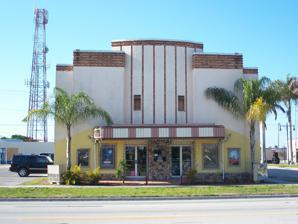
Building: Dixie Crystal Theatre
Country: United States of America
Year built: 1941
United States historic place Dixie Crystal Theatre U.S. National Register of Historic Places Show map of Florida Show map of the United States Location 100 E. Sugarland Hwy., Clewiston, Florida Coordinates 26°45′14″N 80°56′04″W / 26.75389°N 80.93444°W / 26.75389; -80.93444 Area less than one acre Built 1941 Built by Anderson, Earl Anderson Contracting Co. Architect C.A. Cone Architectural style Moderne NRHP reference No. 98001202 Added to NRHP September 25, 1998 The Dixie Crystal Theatre (also known as the Clewiston Theater ) is a historic site in Clewiston , Hendry County , Florida . It is located at 100 East Sugarland Highway . It first opened in 1941. In 1998, it was added to the U.S. National Register of Historic Places . It is a flat-roofed one-story masonry movie theater, built in a simplified Moderne style – one of the few buildings in the area to feature this type of architecture. In 1940, the building was commissioned by Mary Hayes Davis , a newspaper publisher and businesswoman who operated a chain of movie theaters in south Florida and the Lake Okeechobee region. It was her second theater in Clewiston with that name. Davis had opened the first Dixie Crystal Theatre at the corner of Sugarland Highway and Central Avenue in 1934. The theaters got their name from the local sugar industry product. The architect of the new Dixie Crystal Theatre was Chester A. Cone of West Palm Beach and Palm Beach, who also designed the Prince Theatre in Pahokee . The builder and contractor was Earl Anderson. It is 45 by 93 feet (14 m × 28 m) in plan. The Clewiston Theater was integrated peacefully on July 20, 1964, when five African American youths attended an evening show there for the first time. A Hendry County sheriff's deputy and a Clewiston policeman were present for the duration of the film. The theater closed briefly in 2011, but soon reopened, featuring live bands, first-run movies, and independent films. By early 2015, the Clewiston Theater had closed. As of 2023, the theatre has been converted into a dentist office. See also Clewiston Museum References